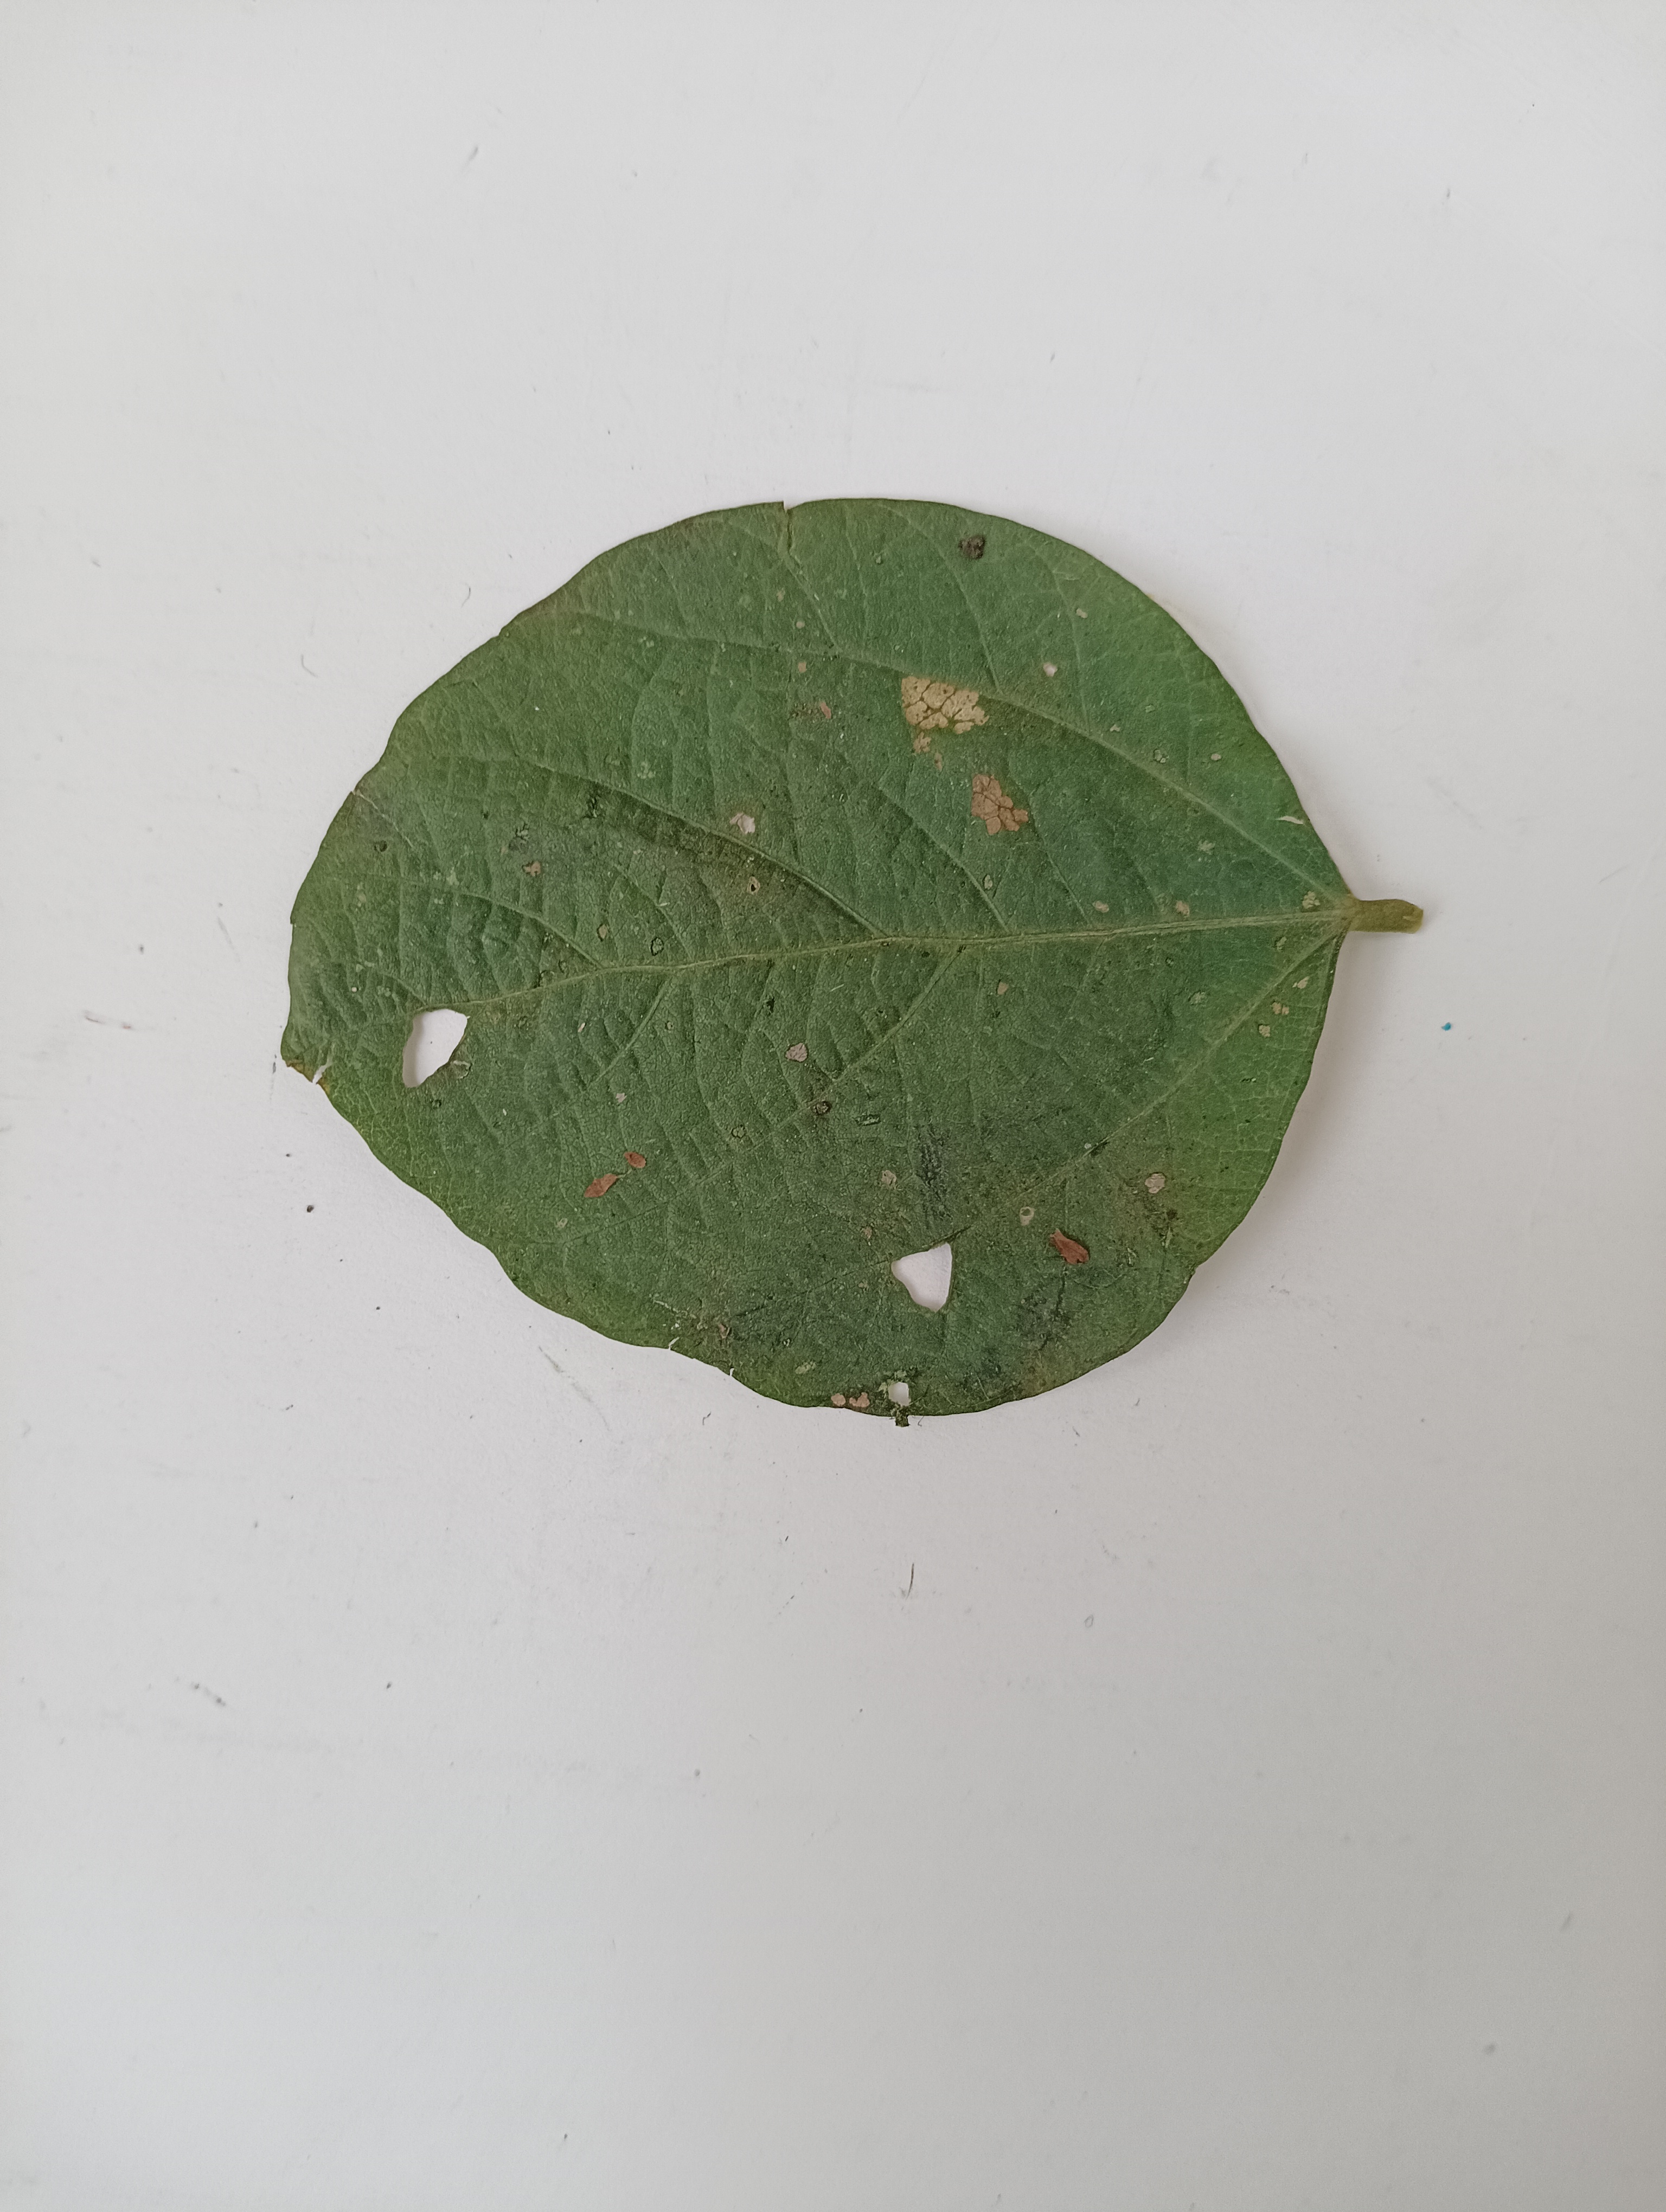
Label: Bacterial leaf Blight